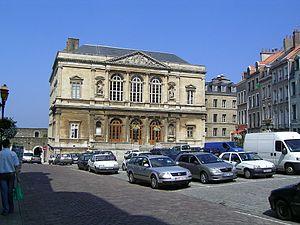
Boulogne-sur-Mer est une commune française, sous-préfecture du département du Pas-de-Calais en région Hauts-de-France. Ses habitants sont appelés les Boulonnais.
Le palais de justice de Boulogne-sur-Mer est situé place de la Résistance, dans le quartier de la Ville fortifiée de Boulogne-sur-Mer.
La ville fortifiée de Boulogne-sur-Mer est un quartier de la ville de Boulogne-sur-Mer. Il est le centre historique de la ville, fondé au Moyen Âge.